Bhikkhunī

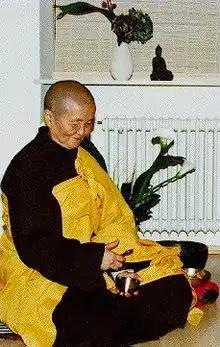
Chân Không, bhikkhunī in the Order of Interbeing

The progression to ordination as a bhikkhunī is taken in four steps. A layperson initially takes the Ten Precepts, becoming a "śrāmaṇerī" or novice. They then undergo a two-year period following the vows of a śikṣamāṇā, or probationary nun. This two-year probationary status is not required of monks, and ensures that a candidate for ordination is not pregnant. They then undergo two higher ordinations (upasampada)—first from a quorum of bhikkhunīs, and then again from a quorum of bhikkhus. Vinaya rules are not explicit as to whether this second higher ordination is simply a confirmation of the ordination conducted by the bhikkhunīs, or if monks are given final say in the ordination of bhikkhunīs.